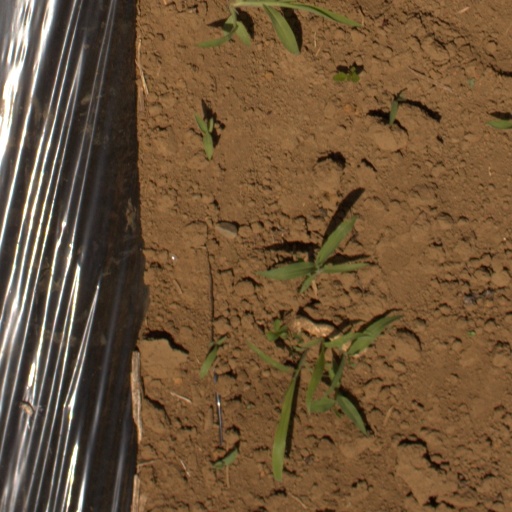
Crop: Jerusalem artichoke